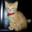
Label: cat